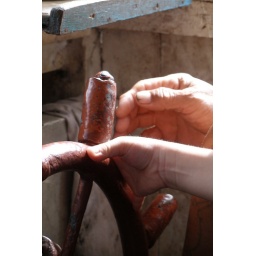
Captain of a boat guiding the hands of a young boy in steering a boat